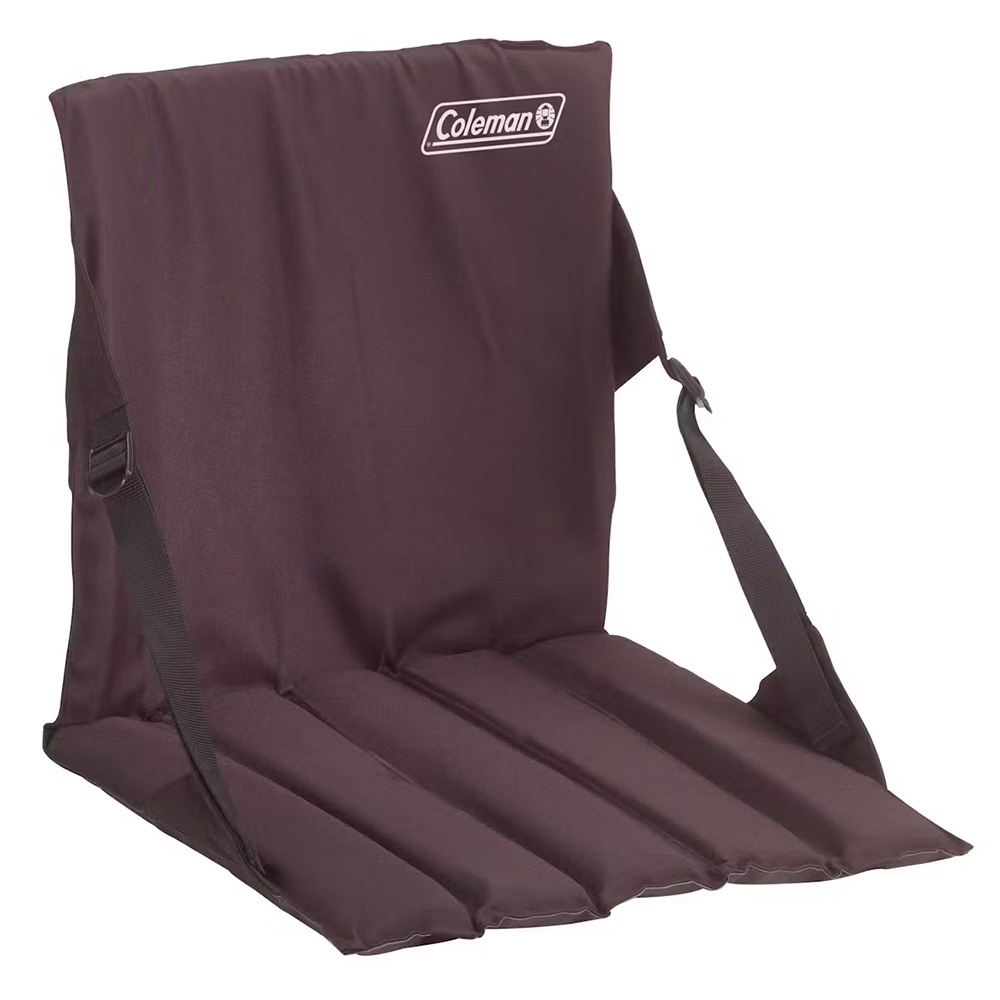
Coleman Stadium Seat - Black [2000020268]
Stadium Seat - Black Bring comfort with you to the game or concert when you pack a Coleman® Stadium Seat. With its lightweight, compact design, the seat is designed to go anywhere with you. Easily roll it up, secure it with the integrated belts, and use the included shoulder strap for hands-free carrying. When you get to your seat, the cushion sets up quickly for padded back and seat support. If you need a seat for two, just loosen the straps and lay it flat for double the seat cushion. Features: Convenient mesh seatback pocket Water-resistant back and bottom Unfolds into a bench pad Convenient shoulder strap Rolls up for compact storage Padded comfort for the stadium or the ground Roomy 15.5-in. seat 1-year limited warranty Specifications: Color: Black Weight (lbs): 1.600 Exterior Height (inches): 1.800 Exterior Length (inches): 18.500 Exterior Width (inches): 18.500 Carry Bag/Case Included: No Heated: No Integrated Cooler: No Furniture Seat Height: N/A Folded Dimensions: 18.5 x 18.5 x 1.9 Armrests: No Integrated Storage: No Adjustable Seat: No Furniture Cup Holder: No Side Table: No
Brand: Coleman
Category: Sporting Goods > Athletics > General Purpose Athletic Equipment > Stadium Seats & Cushions > Stadium Seats